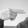
ASL letter: H